Paul St-Pierre Plamondon

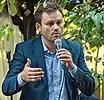
Paul St-Pierre Plamondon in 2020

In early 2022, he announced that he would be a candidate in the riding of Camille-Laurin, in Montreal. MNA Richard Campeau, of the Coalition Avenir Québec, had been the sitting MNA since the last elections in 2018. He won the riding on election night, and his party won a total of 3 seats, down from the last legislature.